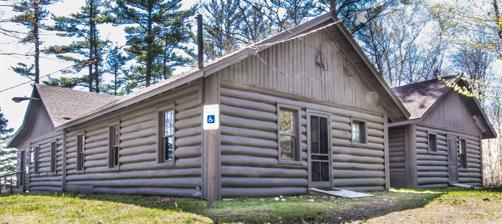
Building: Manitou Lodge
Country: United States of America
Year built: 1931
United States historic place Manitou Lodge U.S. National Register of Historic Places Michigan State Historic Site Show map of Michigan Show map of the United States Location G Trail, at the Hiawatha Sportman's Club Nearest city Naubinway, Michigan Coordinates 46°6′8″N 85°27′37″W / 46.10222°N 85.46028°W / 46.10222; -85.46028 Built 1931 Architect George Bunn, Harold G. Benriter NRHP reference No. 11000866 Significant dates Added to NRHP November 30, 2011 Designated MSHS January 23, 1997 The Manitou Lodge is a recreational building located on G Trail, on the grounds of the Hiawatha Sportman's Club , near Naubinway, Michigan .  It was designated a Michigan State Historic Site in 1997 and listed on the National Register of Historic Places in 2011. It is about two miles from the Hiawatha Sportsman's Club 1931 Maintenance Building and Commissary , also on the grounds of the Hiawatha Sportsman's Club and listed on the National Register at the same time. History In the 1920s, Dr. William E. McNamara of Lansing, Michigan purchased 32,000 acres of land in Michigan's Upper Peninsula . In 1927, McNamara organized the Hiawatha Sportsman's Club for the purpose of hunting, fishing, and relaxing in a relatively unspoiled environment. In 1930, the club, led by McNamara, put together a team or architects and contractors to construct a hotel on club property.  The original design specified a hotel with 50 rooms and a screened porch 88 feet (27 m) long running along the front of the building.  However, the Great Depression changed economic conditions, and the original design was scaled down to one containing 16 rooms, a lobby, and a 56 feet (17 m) screened porch.  The final building included design elements from both Philadelphia architect George Bunn and Lansing architect Harold G. Benriter. The building was constructed in 1931, using logs cut on the club's property and limestone from a quarry also on the club's property. The limestone fireplace in the lobby was designed and constructed by Barryton, Michigan masons Lloyd, Martin and Lormer Eisenbach. The lodge served as a quiet facility for club members to stay at, in contrast to cabins on Lake Millecoquins that could also be rented. However, in 1962, the nearby dining hall burned down, and was not replaced. Members use of the lodge decreased. The lodge is currently used by the Hiawatha Sportsman's Club as a library and museum, and it is not open to the public. Description The Hiawatha Sportsman's Club's Manitou Lodge is sited on a bluff overlooking Naubinway and Lake Michigan . The lodge is "an excellent example" of log construction. It is still in original condition, and consists of a lobby and sleeping rooms.  The main section is a gable-end structure with a low pitched roof, and contains the lobby.  The lobby interior showcases exposed roof beams and a large limestone fireplace. A 12 feet (3.7 m) by 56 feet (17 m) screened porch runs along the south side of the building, and provides a view of the lake.  Two gable-end wings on the north side, mirror images of each other, house the sleeping rooms. References